Tiger Sky Tower

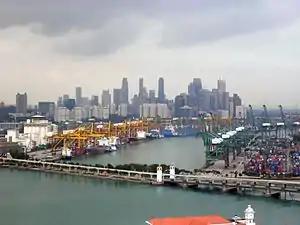
Singapore Central Business District from the Tiger Sky Tower

The Sky Tower was manufactured by HUSS Park Attractions of Bremen, Germany. The Sky Tower was fabricated within 6 months at HUSS's factory in Europe.